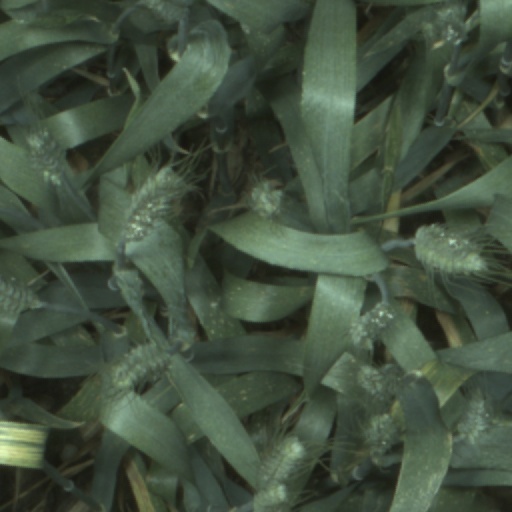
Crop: wheat